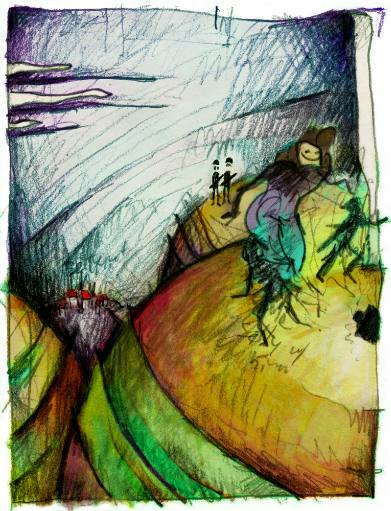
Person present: No